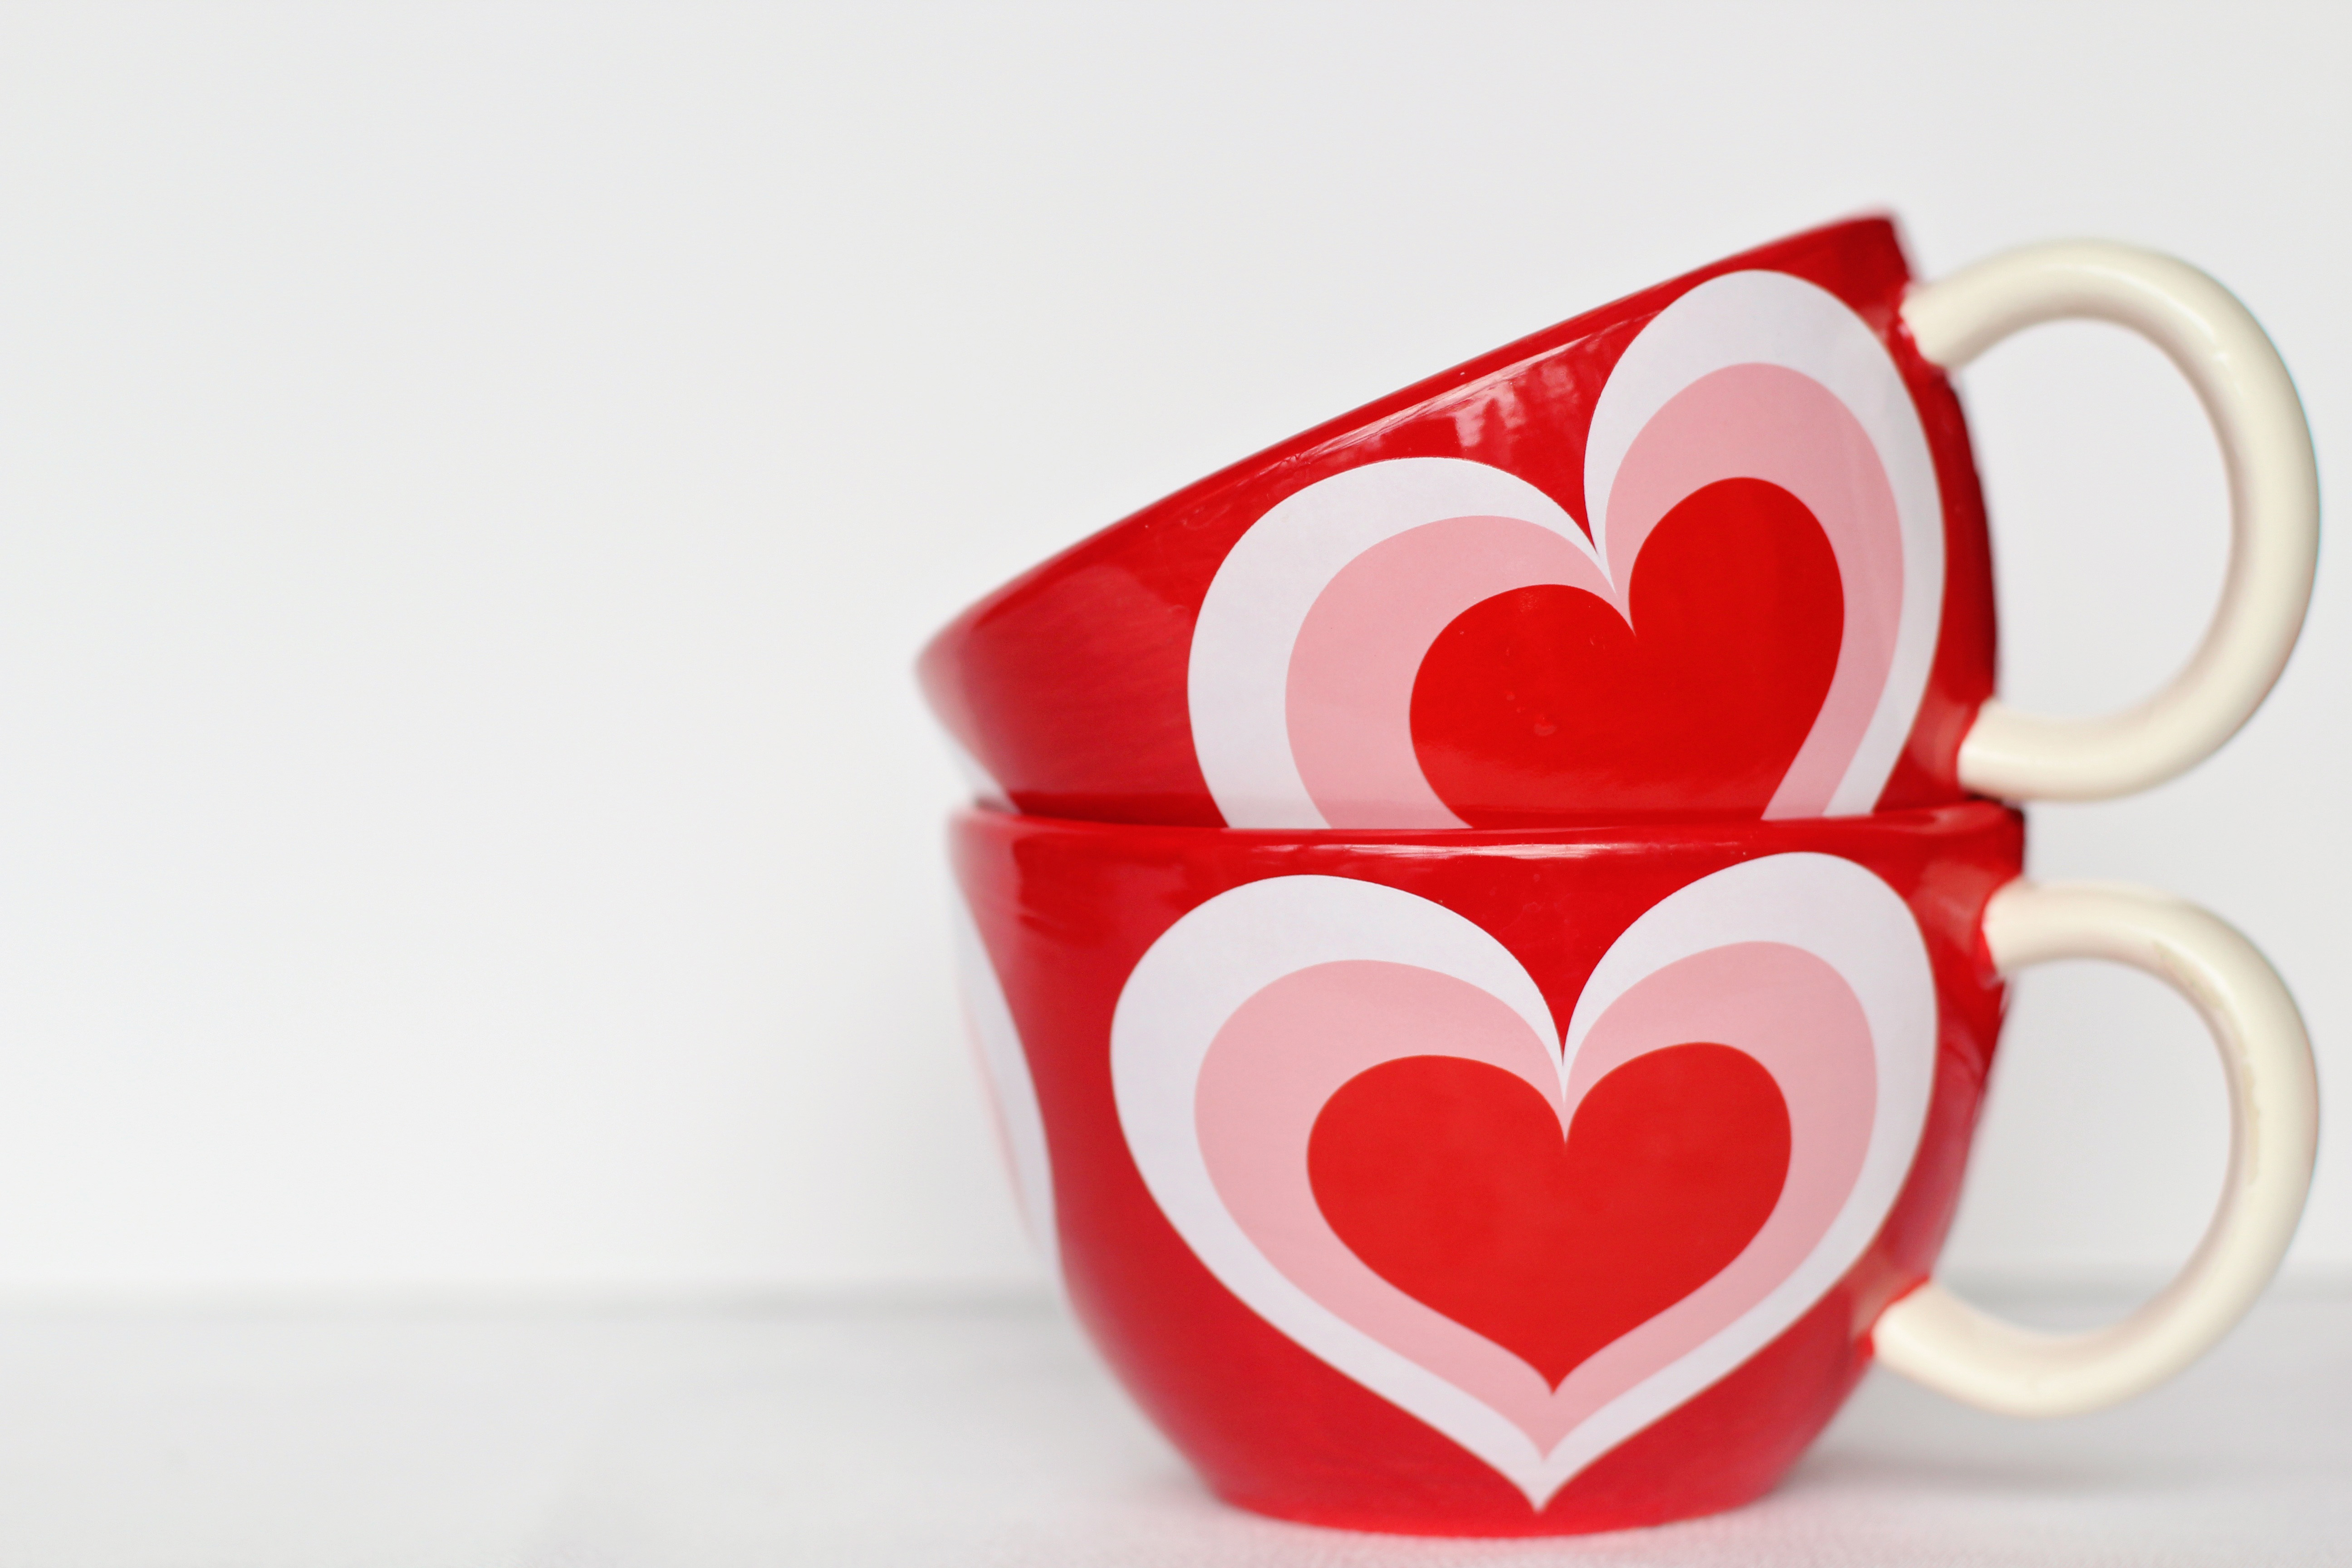
heart, cup, mug, red, coffee cup, drinkware, love, valentine's day, tableware, serveware